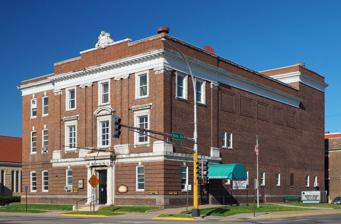
Building: Winona Masonic Temple
Country: United States of America
Year built: 1909
United States historic place Winona Masonic Temple U.S. National Register of Historic Places The Winona Masonic Temple from the northeast Show map of Minnesota Show map of the United States Location 255 Main Street, Winona, Minnesota Coordinates 44°3′2.5″N 91°38′22″W / 44.050694°N 91.63944°W / 44.050694; -91.63944 Area Less than one acre Built 1908–09 Built by John Lohse Architect Warren Powers Laird and C.F. Osborne Architectural style Beaux-Arts NRHP reference No. 98000152 Added to NRHP February 26, 1998 The Winona Masonic Temple is a historic Masonic Temple in Winona, Minnesota , United States, completed in 1909.  Many local civic and business leaders were members of the lodge.  Containing a large ballroom and other meeting space, the building was an important venue in Winona for both Masonic activities and general public events. The Winona Masonic Temple was listed on the National Register of Historic Places in 1998 for having state-level significance in the themes of art and social history. It was nominated as the headquarters of a fraternal organization important to Winona's civic and social development, and for containing Minnesota's largest collection of Masonic theatre backdrops and stage equipment. Masonic history of Winona Many Euro-American men who came to Minnesota in the mid to late nineteenth century were Freemasons . Consequently, the development of Masonry in Minnesota paralleled the organization of many of the state's first towns. In 1853 a Grand Masonic Lodge was organized by the three lodges that already existed in Stillwater , Saint Paul , and St. Anthony. The Grand Lodge dispensed charters for new lodges and created standard procedures and rituals. In January 1857 a charter was issued for Winona Lodge No. 18. For the first several years of its existence the Winona Lodge met in various buildings. Meetings were mostly held in members' places of business.  In 1863 and 1864 local chapters of the Royal Arch and Knights Templar Masons merged with the Winona Lodge. In 1873 the Masons moved to the third floor of the new Laird Norton Lumber Company Building. The space was designed according to the Masons' specifications. In the late nineteenth century membership grew and the Masonic activities of the Winona Masons became more complex. New Masonic chapters were formed under other Masonic orders. Several bodies were charted that followed the Scottish Rite Valley, one of the most complex orders of Freemasonry. In 1900 a local chapter of the Order of the Eastern Star was formed that allowed female members. With membership growing the Winona Masonic Benevolent Association (WMBA) was formed in 1906. Part of the WMBA's mission was to construct a new Masonic temple. The WMBA commissioned architects Warren Powers Laird and C.F. Osborne of Philadelphia . Local contractor John Lohse constructed the building. The temple was built in a red brick and stone Beaux-Arts tradition of the Neoclassical style . One of the Temple's historic stage backdrops The most prominent interior feature was a large proscenium -arch stage at the heart of the building. The stage and its scenery were important in the rites and rituals of the various orders of masons, especially the Scottish Rite. The WMBA bought ninety-eight hand-painted scenic drops that were produced by Sosman and Landis Scene Painting Studios in Chicago . The temple was completed in December 1909 with mahogany finishes that reflected Masonic ideology. Masonic furniture and other decorations were also purchased. The Masons were highly respected in Winona, and the construction of the temple only served to heighten their presence in the community. Masonic events held at the temple consistently brought large numbers of people to Winona. The town's role as a Scottish Rite headquarters also brought regional Masonic conferences to the city for over eighty years. The large ballroom hosted balls, banquets, and civic events. In the 1930s membership in Masonic organizations began to wane. The Winona Temple, because it was a center for the Scottish Rite, fared better than many others. However, in 1978 the Winona Temple lost what made it prominent when the Scottish Rite was moved to a temple in Rochester, Minnesota . A year later the WMBA sold the Winona Temple to the city. The valuable scenic drops were left in the building even though the Scottish Rite had moved. Current use In 1979 the Winona Masonic Benevolent Association sold the building to the city to create a senior center on the ground floor, while retaining access to the upper second and third floors. In 1997 the Theatre du Mississippi was founded and began performances in the Masonic Temple. The city of Winona also rents out the facility as an event venue. See also List of Masonic buildings in the United States National Register of Historic Places listings in Winona County, Minnesota References This article incorporates text from MNopedia , which is licensed under the Creative Commons Attribution-ShareAlike 3.0 Unported License .